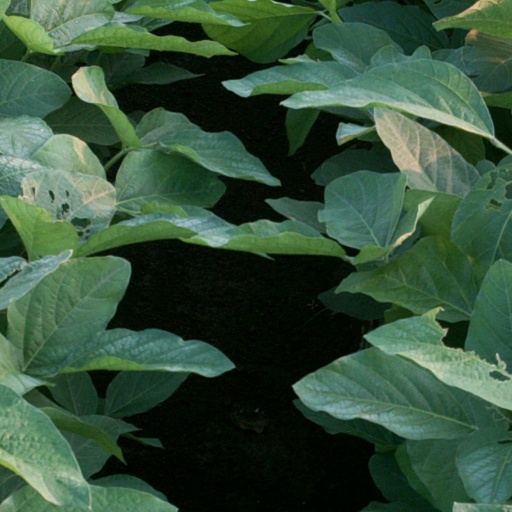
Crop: soybean